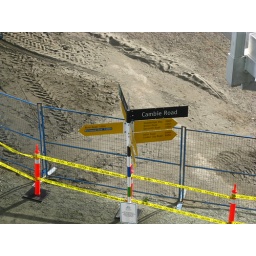
Example street signs which point you to landmarks in the vicinityTaken at the Lansdowne Station Open House, April 9, 2009.